Flowerhorn cichlid

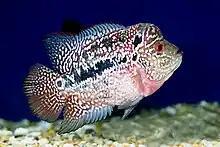
Kamfamalau

This is a cross of a Kamfa male and a Malau female. The body and face resemble a typical Kamfa (see above).